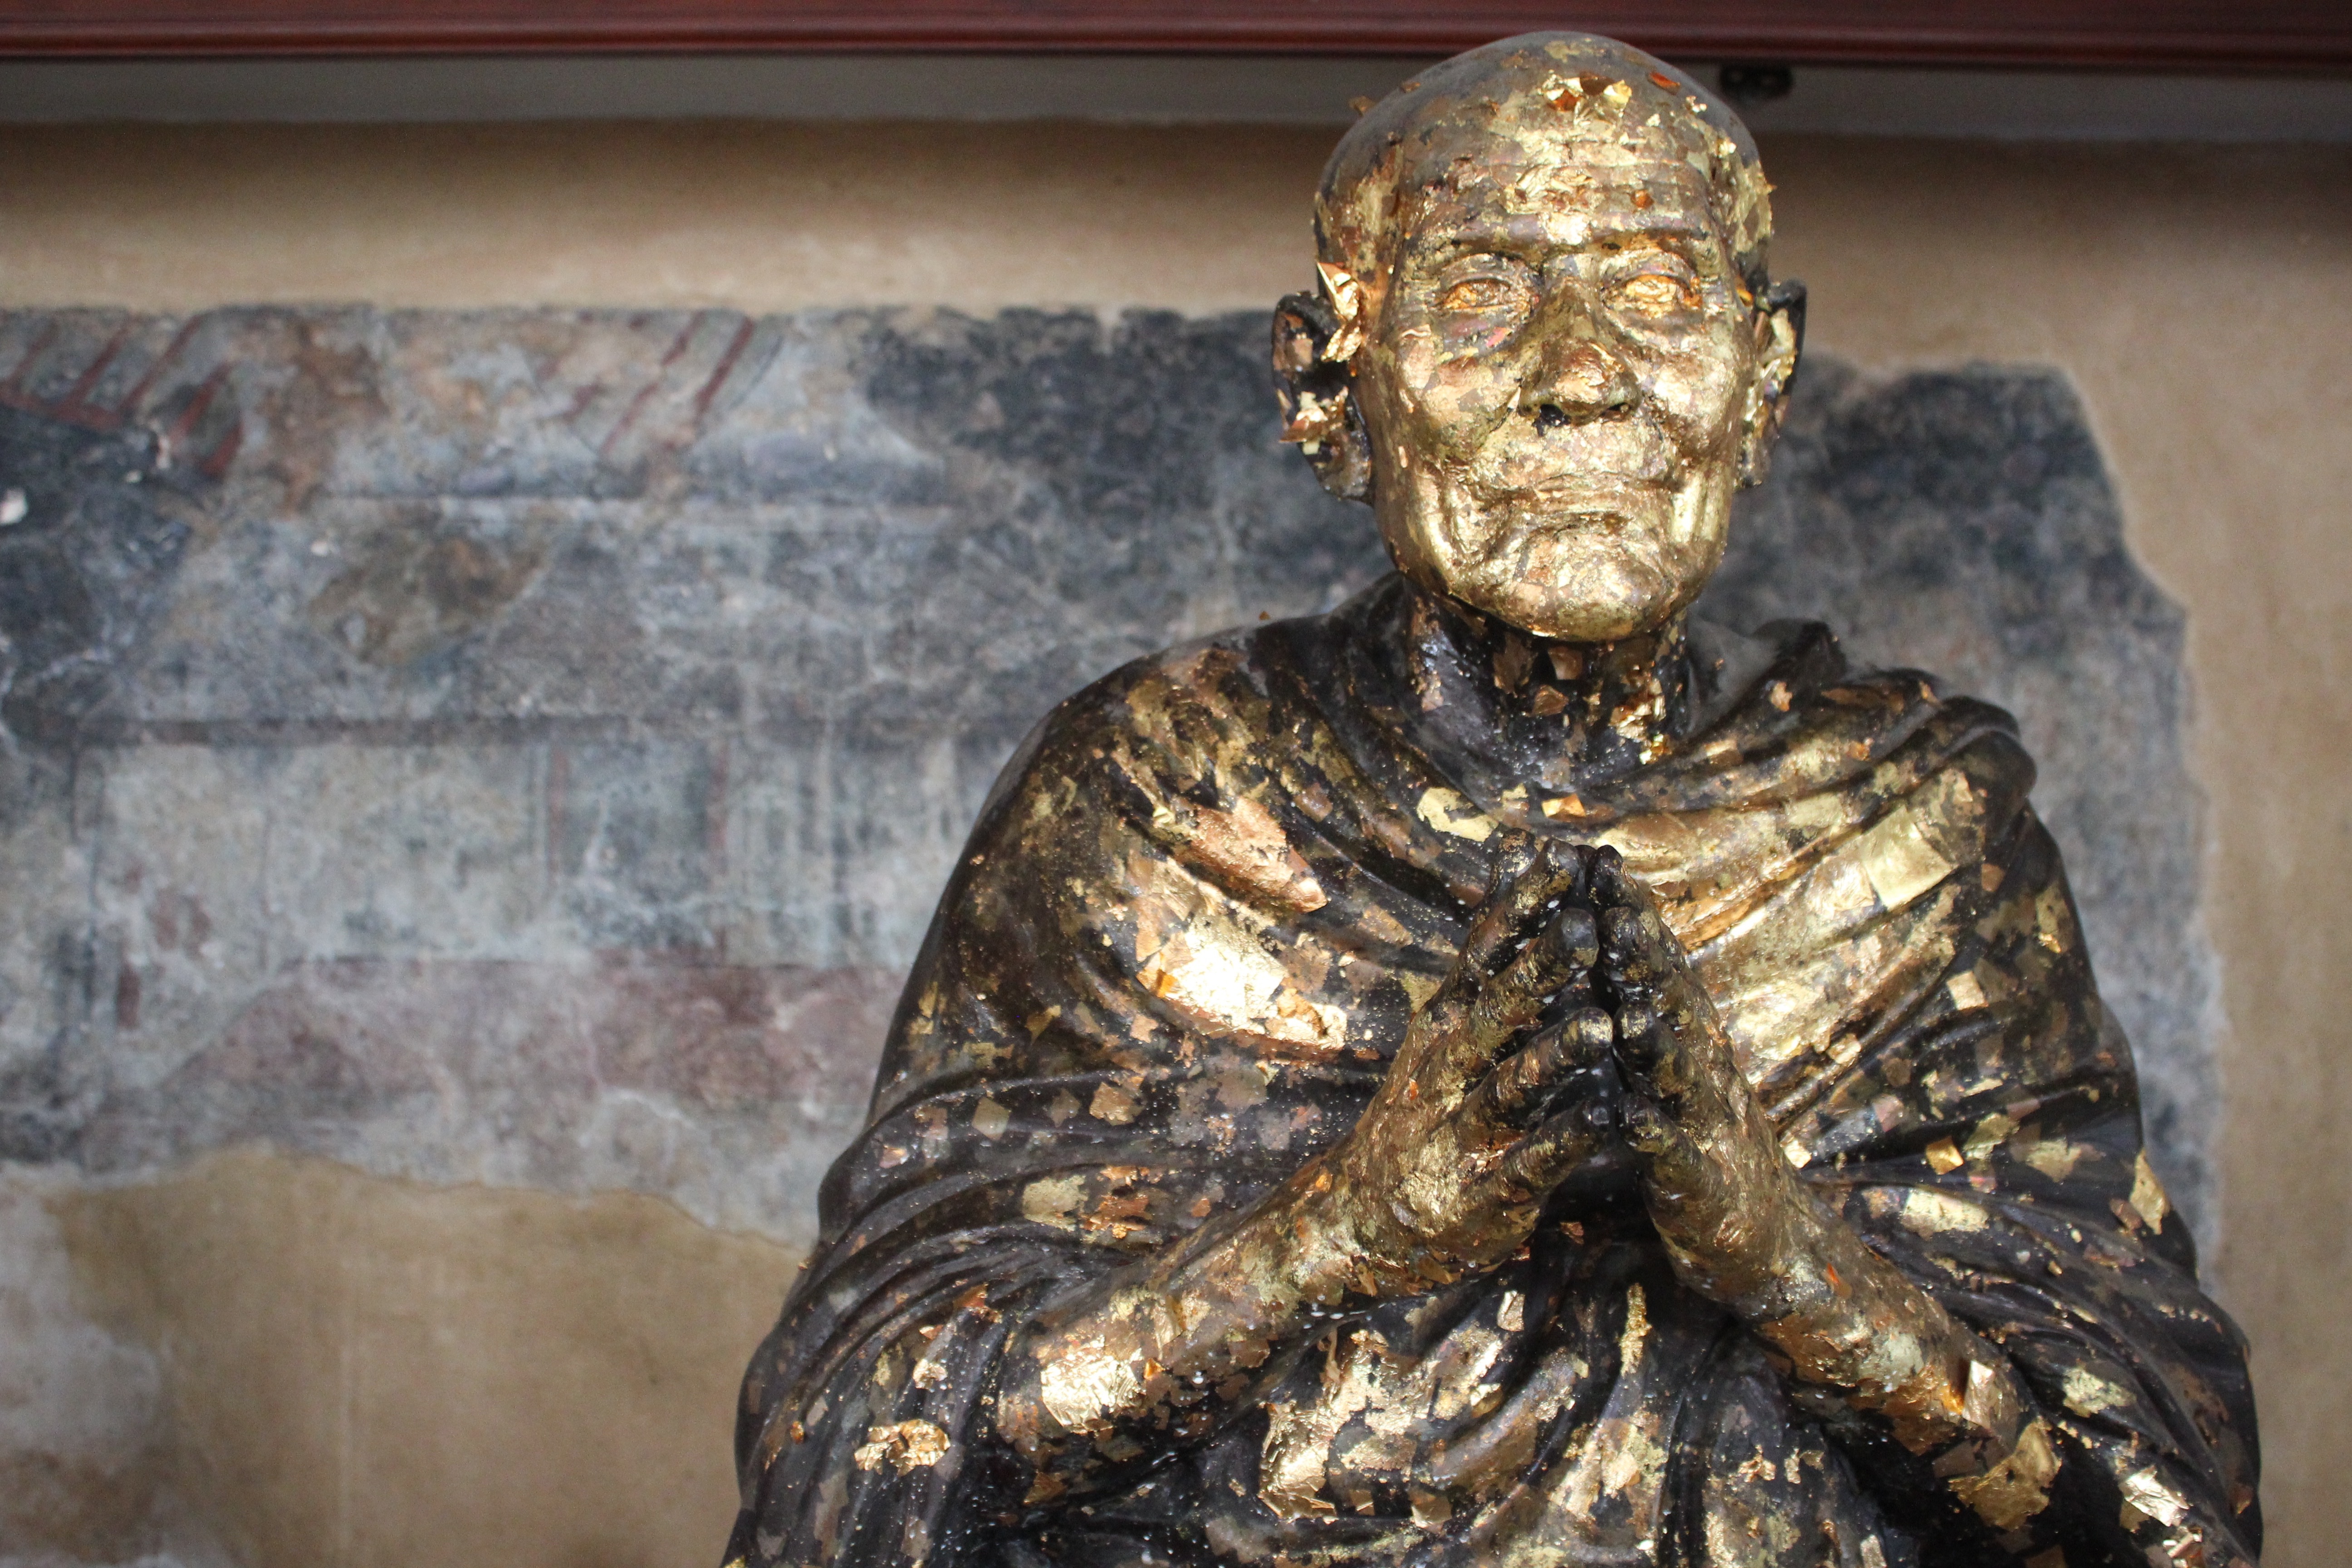
monument, statue, buddhism, asia, face, sculpture, art, gold, temple, buddha, carving, golden buddha, ancient history